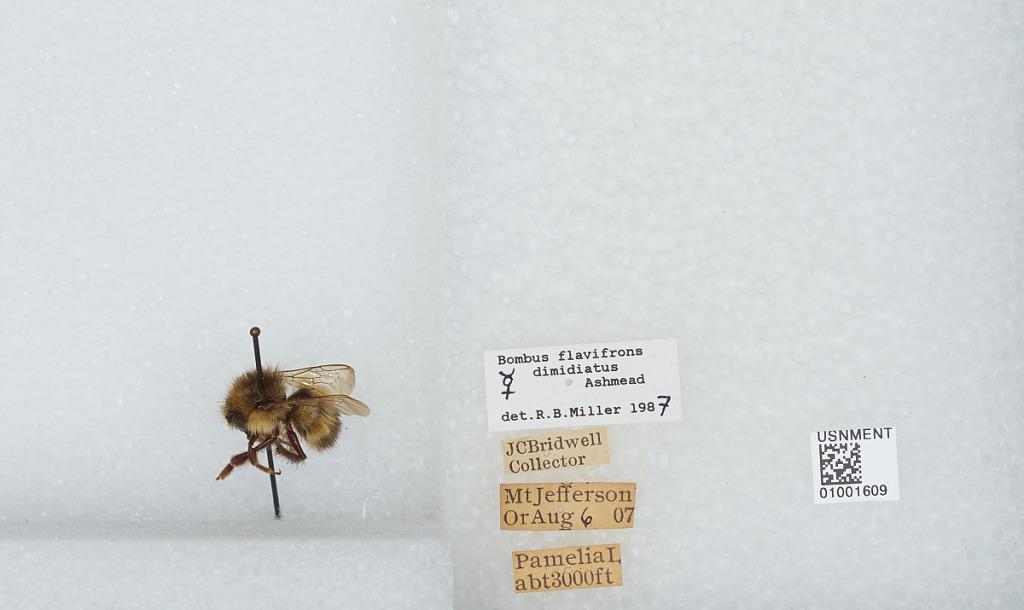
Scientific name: Bombus (Pyrobombus) flavifrons Cresson
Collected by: J. Bridwell
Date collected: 1907-8-6
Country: United States
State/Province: Oregon
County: Linn
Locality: Mount Jefferson, Pamelia Lake
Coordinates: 44.6544, -121.845
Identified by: Miller, R. B.